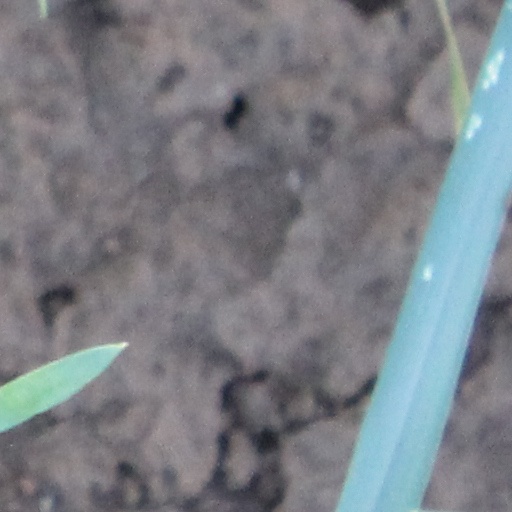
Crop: wheat